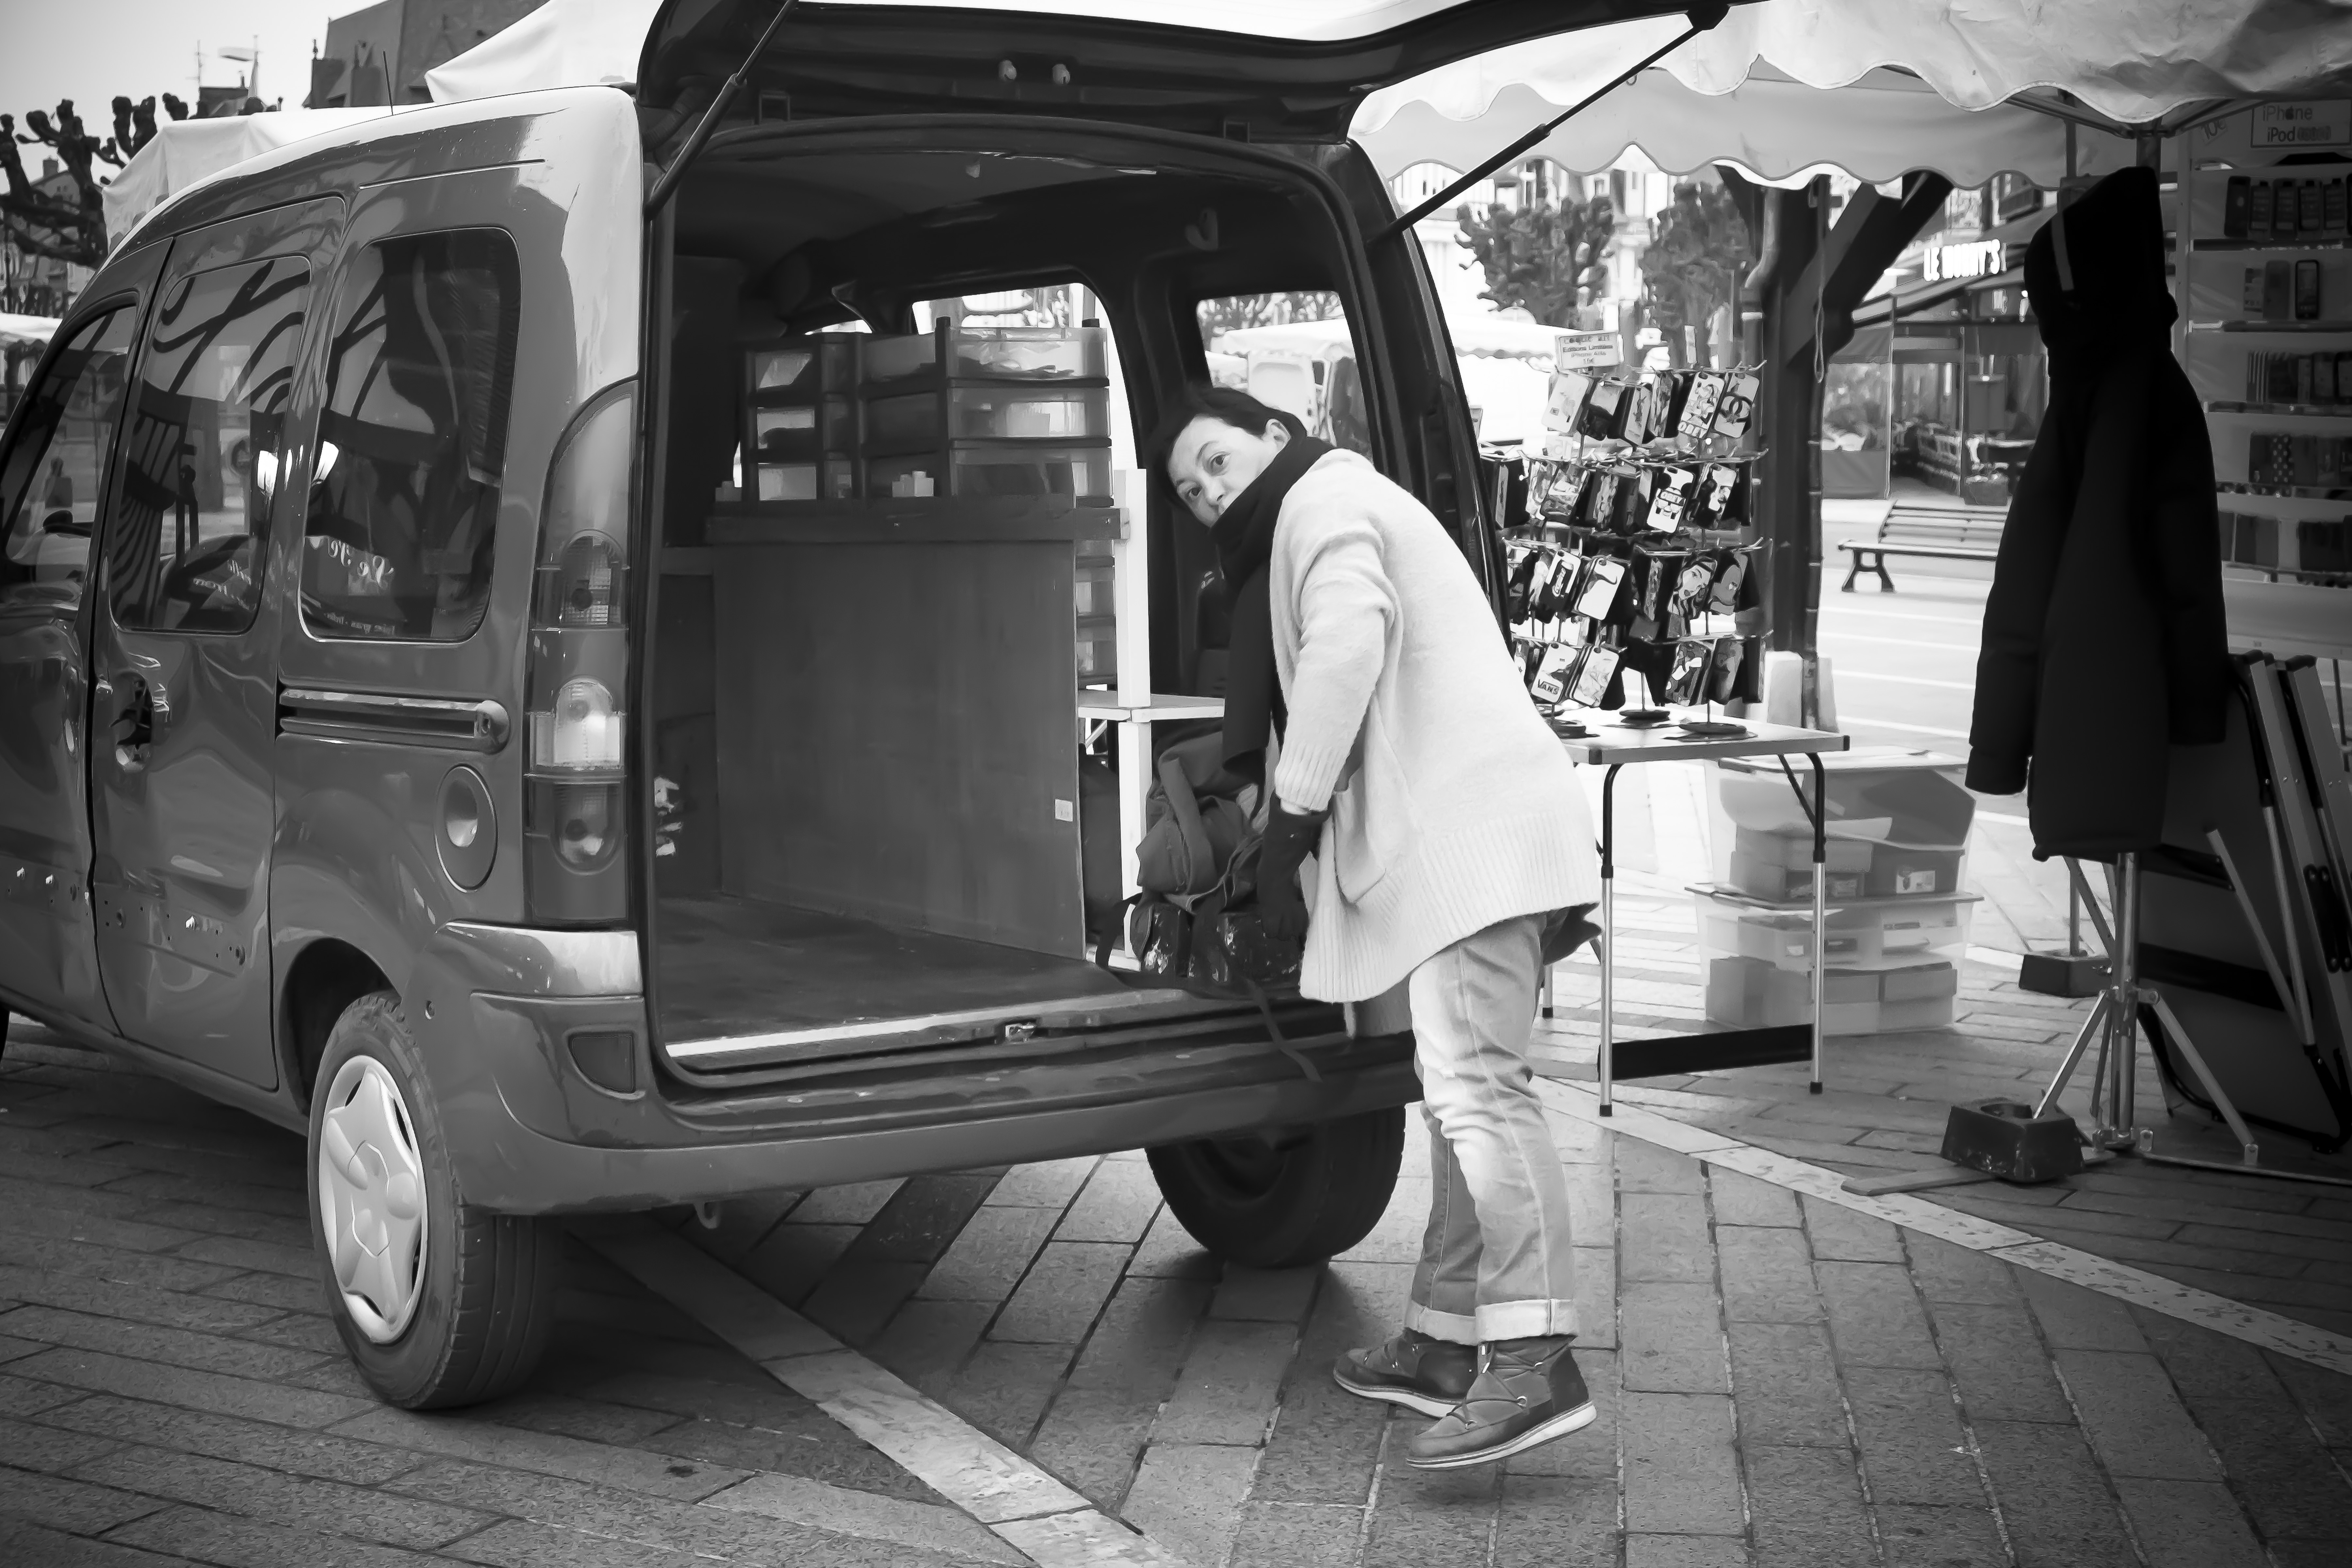
black and white, street, car, van, urban, travel, transport, france, fujifilm, vehicle, monochrome, public transport, bw, blackandwhite, blackwhite, ngc, snapshot, normandy, fuji, stphotographia, fujixt1, fujix, noireblanc, deauville, land vehicle, monochrome photography, mode of transport, automobile make, luxury vehicle